Duchess Sophie Charlotte in Bavaria

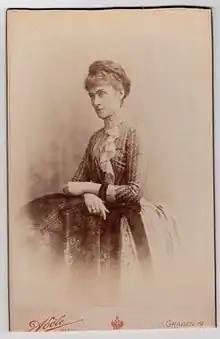
Duchess Sophie Charlotte in 1886

Other proposed husbands included the renowned homosexual Archduke Ludwig Viktor of Austria, brother of both Franz Joseph I of Austria and Maximilian I of Mexico, as well as the future Luís I of Portugal. Another candidate was Duke Philipp of Württemberg, the first cousin of her eventual husband.